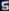
Number: 5